Willibrord

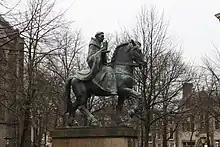
Statue of Saint Willibrord in Utrecht

Willibrord died on 7 November 739 at the age of 81, and according to his wish, was buried in Echternach. He was quickly judged to be a saint. Willibrord wells, which skirted his missionary routes, were visited by the people, to solicit the healing of various nervous diseases, especially of children.